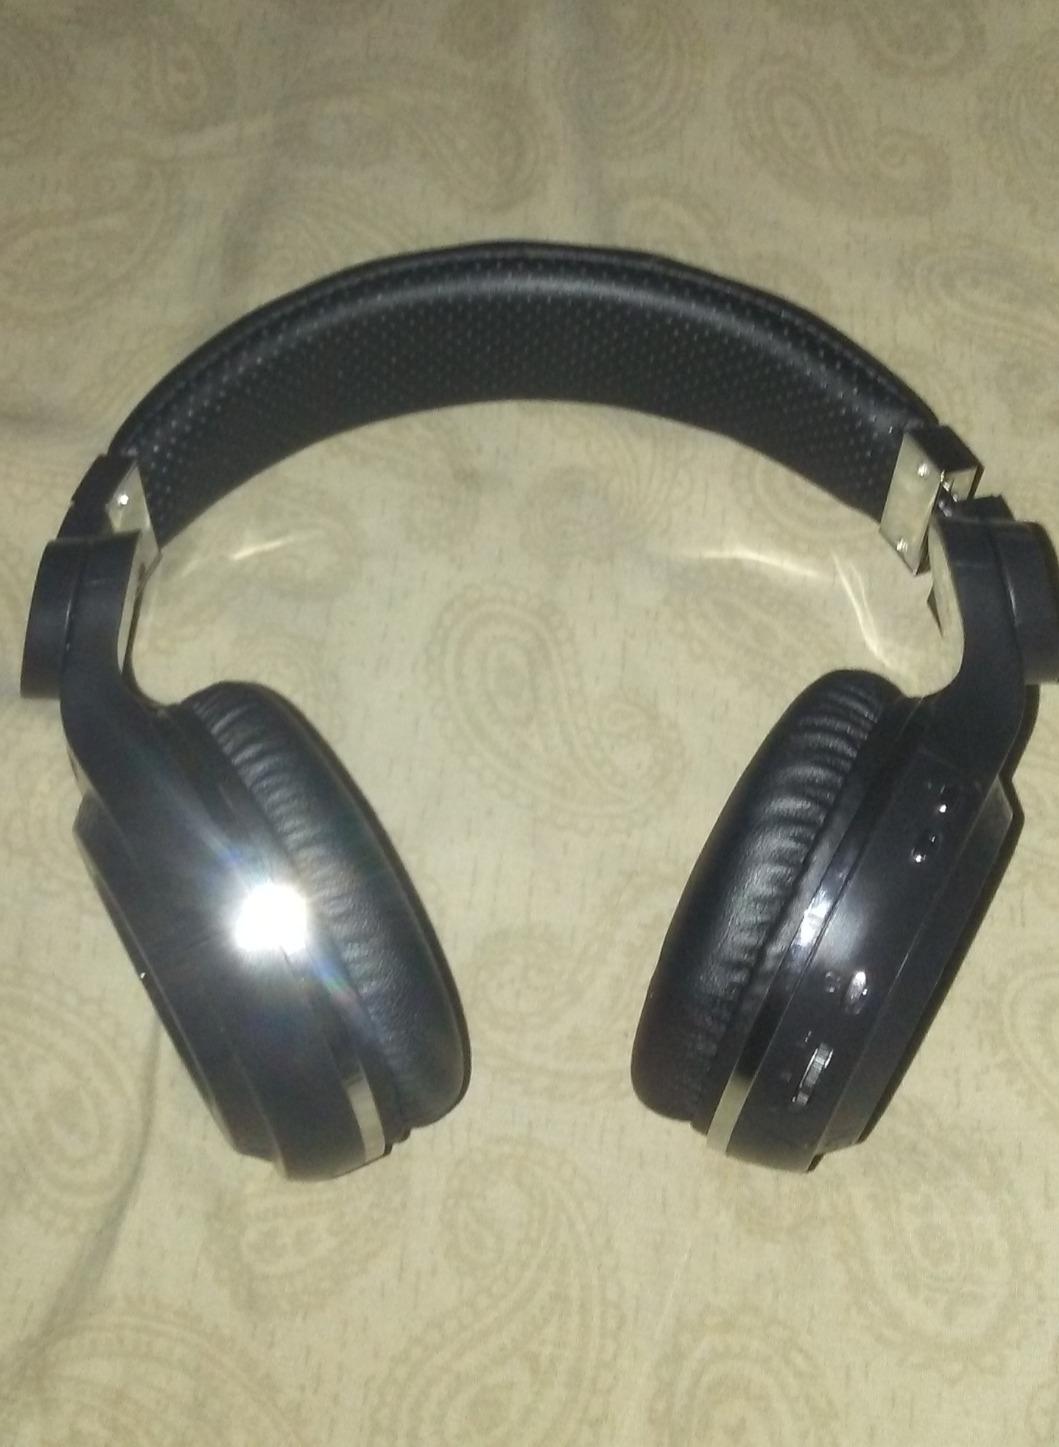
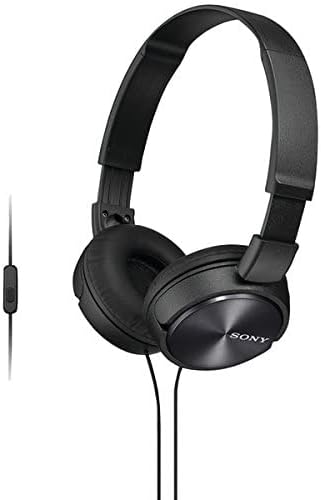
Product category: headphones
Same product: no